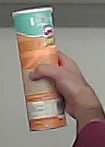
Product: pringles_paprika